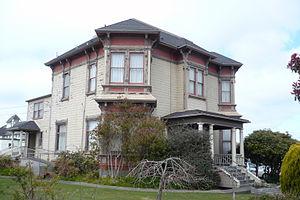
Ceci est la liste des lieux historiques inscrits sur le registre national dans le comté de Humboldt en Californie.